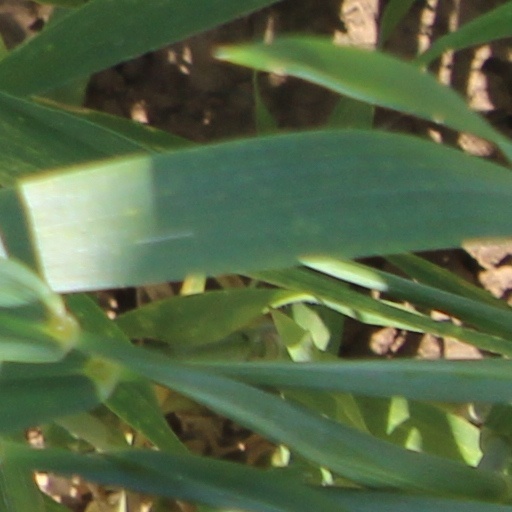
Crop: wheat